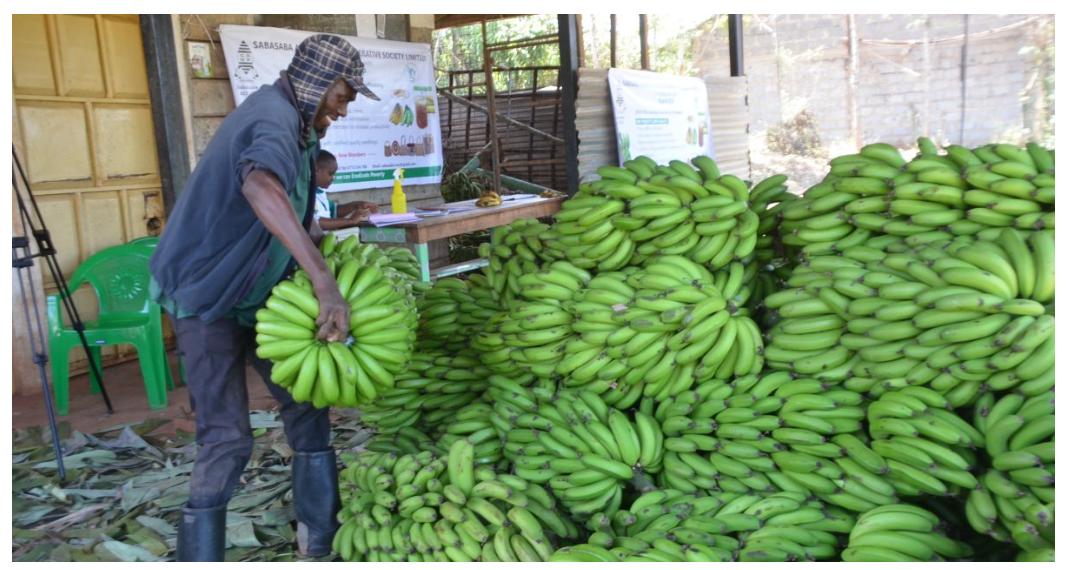
Mkulima anapanga mikungu ya ndizi mbivu kwa furaha ndani ya banda, huku mabango ya matangazo yakiwa yamebadikwa ndani, jambo linalodhihirisha biashara yenye mafanikio na kuhamasisha uuzaji wa mazao ya biashara.